Le olimpiadi dei mariti

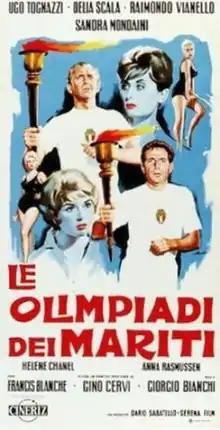

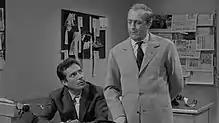
screenshot

Le olimpiadi dei mariti ("Husbands' Olympics") is a 1960 Italian comedy film directed by Giorgio Bianchi.